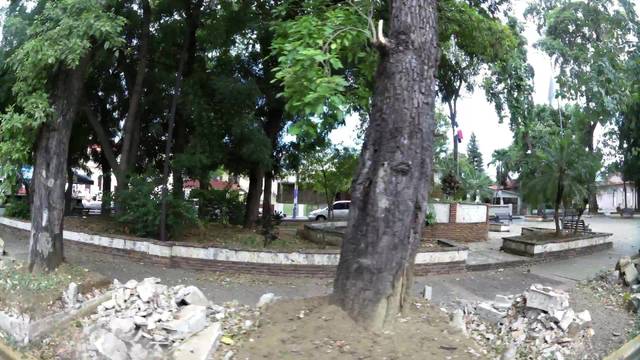
Region: Dominican Republic
Coordinates: 19.456, -70.712